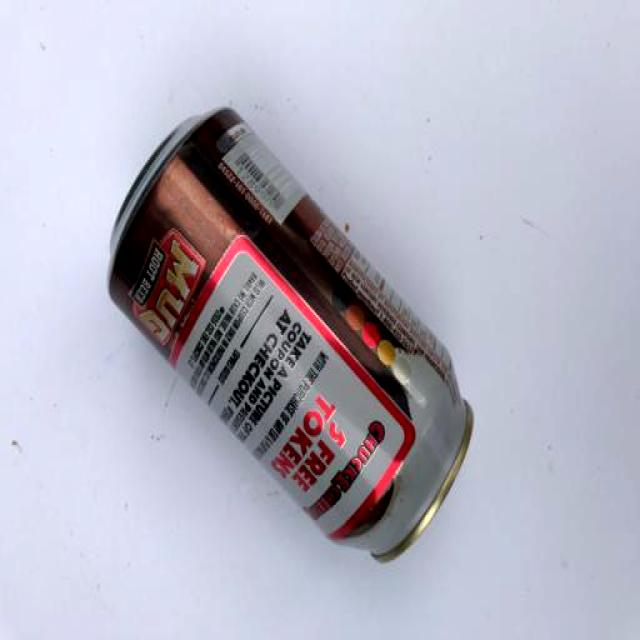
Label: Metal